Marriage Counselor Tora-san

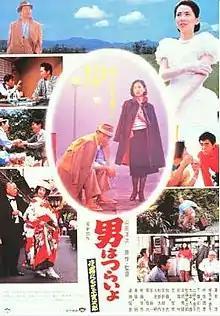
Theatrical poster for "Marriage Counselor Tora-san" (1984)

is a 1984 Japanese comedy film directed by Yoji Yamada. It stars Kiyoshi Atsumi as Torajirō Kuruma (Tora-san), and Rie Nakahara as his love interest or "Madonna". "Marriage Counselor Tora-san" is the thirty-third entry in the popular, long-running "Otoko wa Tsurai yo" series.